Snagovo massacre

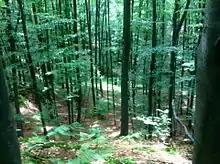

The Snagovo massacre refers to the mass killing of 36 Bosnian Muslim civilians by Serbs on 29 April 1992 in the village Snagovo, located in the municipality of Zvornik, Bosnia and Herzegovina. The massacre occurred at the start of the Bosnian War.